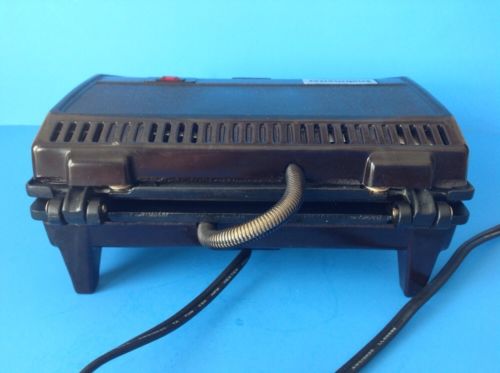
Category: toaster